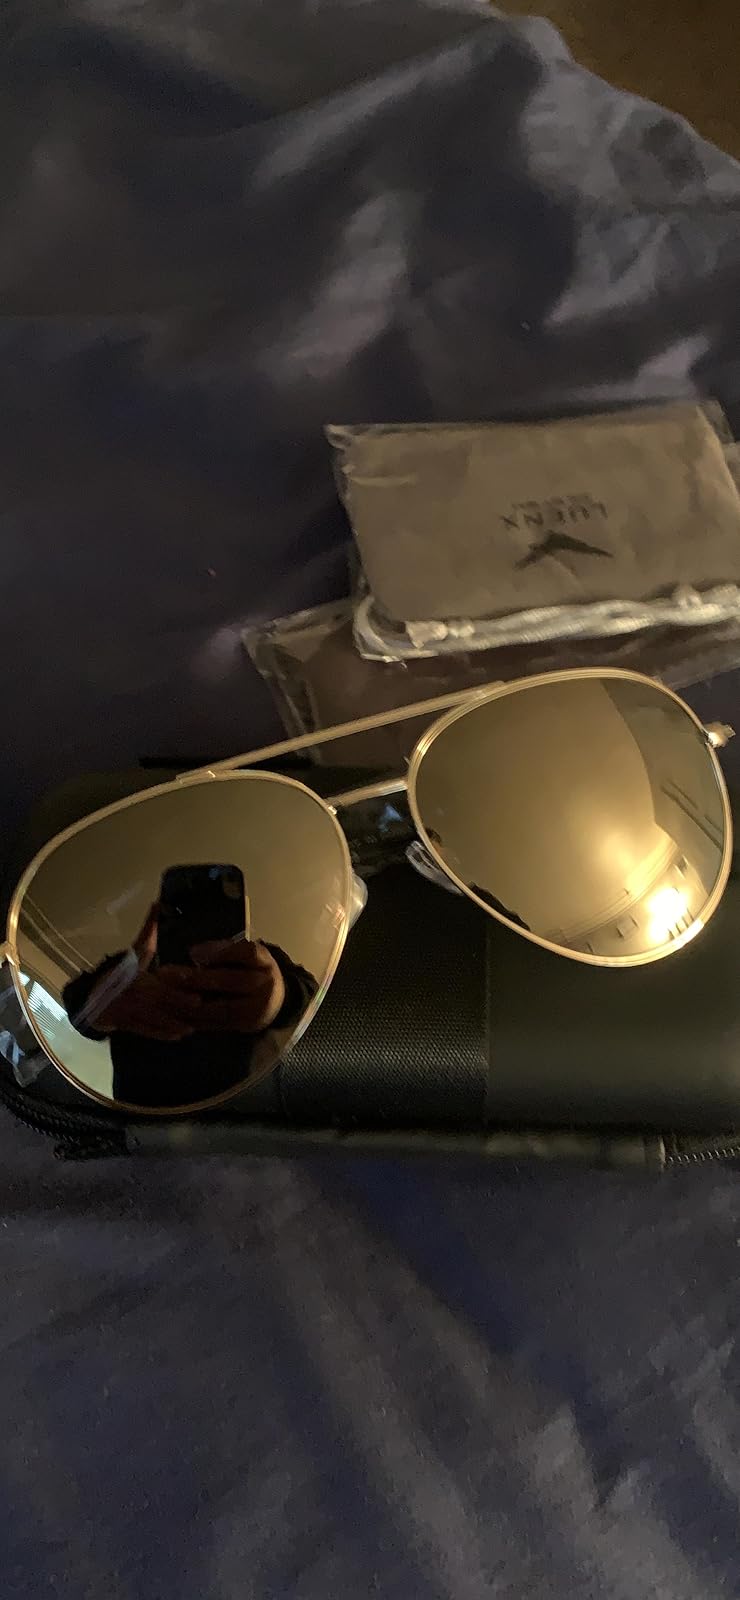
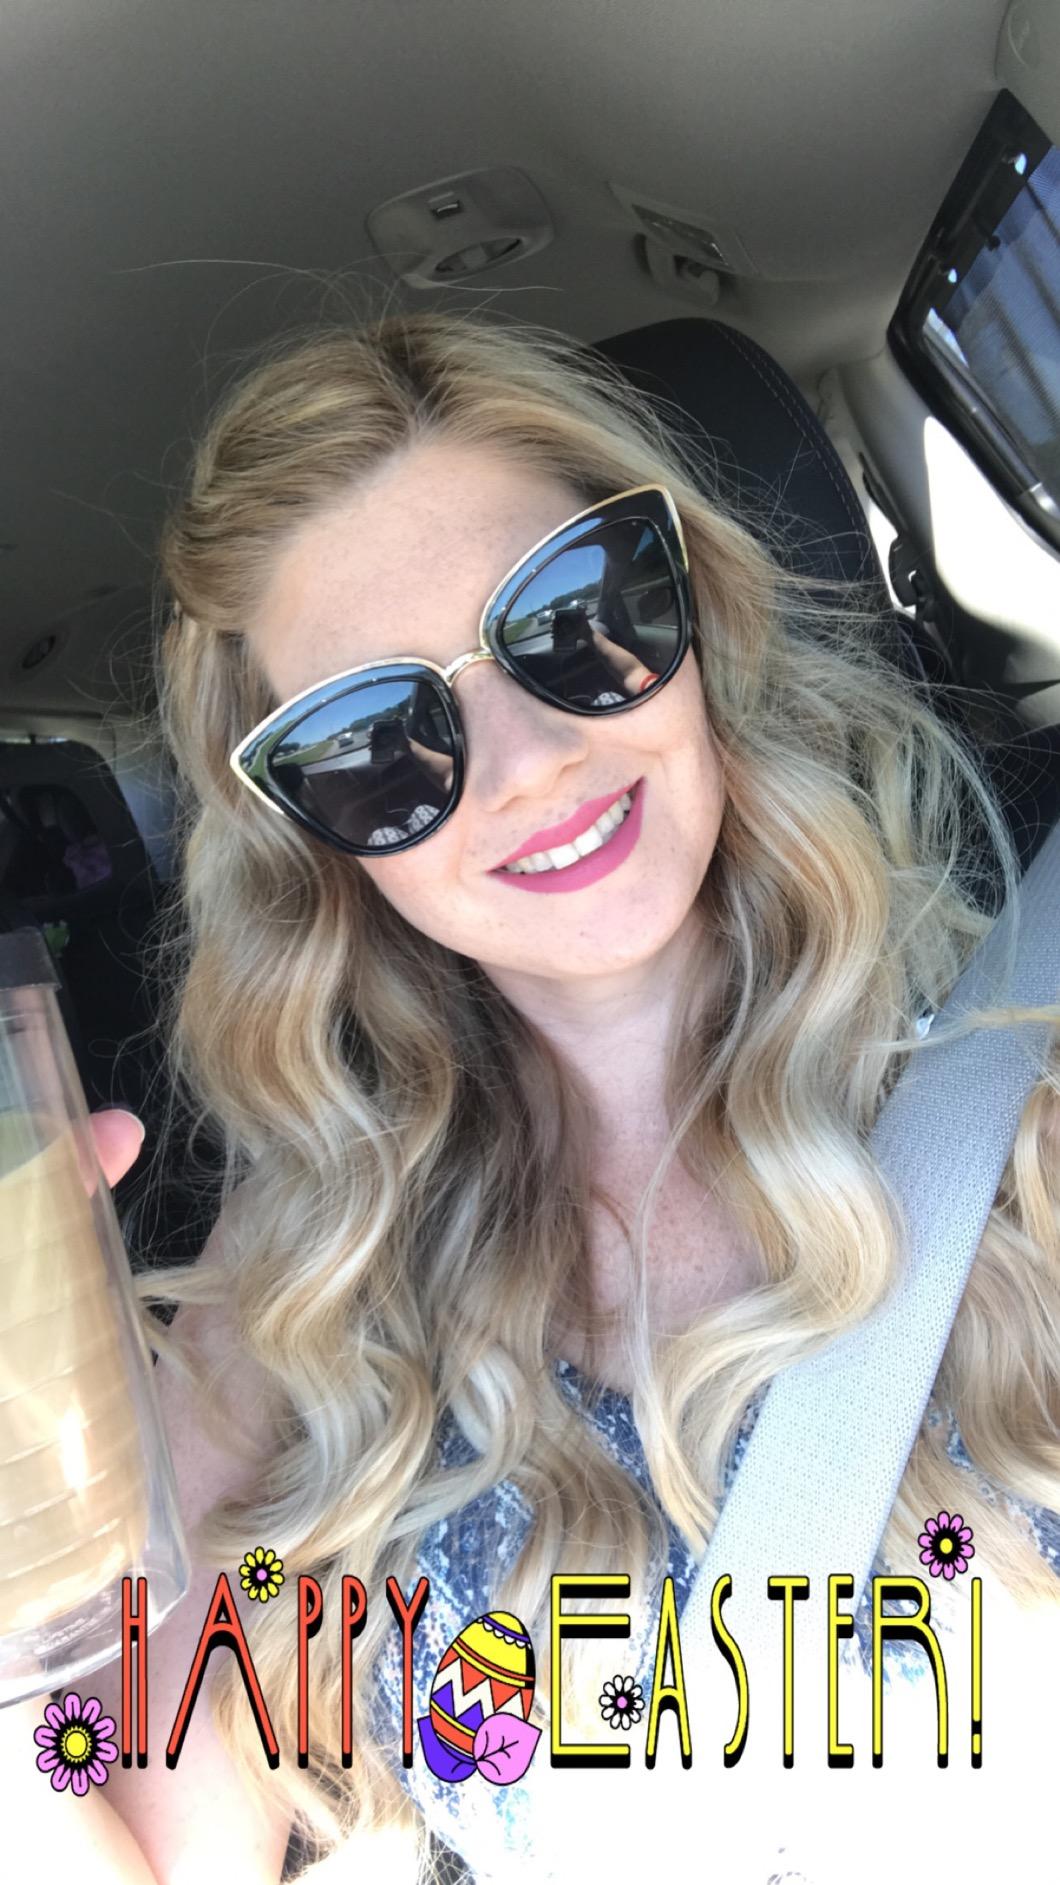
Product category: accessories_sunglasses
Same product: no